World Youth Scrabble Championships

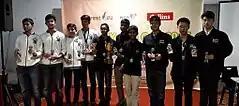
The top 10 prize winners from WESPA Youth Cup 2017

Aabid Ismail became the first Sri Lankan World Youth Scrabble Champion. Second place went to Aabid's schoolmate Janul de Silva who also won the under 16 World Scrabble title which was previously held by Aabid. Abdullah Abbasi who was runner up in 2015 secured third place. Sri Lanka secured the team title for the third year in succession on the strength of Aabid and Janul's performances along with that of Vignesh Pirapaharan who secured eighth place. Adheesha Dissanayake also of Sri Lanka won the under ten title. The under twelve title was secured by Napat Narinsuksanti, the under fourteen title by Hasham Hadi Khan and the under eight title by Madhav Gopal Kamath.